HMS Porcupine (1844)

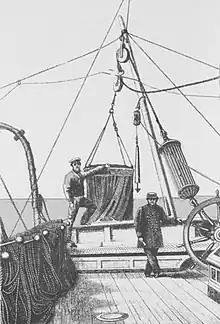
Bringing a dredge trawl back aboard HMS "Porcupine", by Sir Charles Wyville Thomson

From 1863, "Porcupine" was commanded by Edward Killwick Calver, who was in charge of the survey of the east coast of England. In 1869 she was chartered by the Royal Society to investigate the deep sea bed to the west of Ireland with the intention of looking for living organisms below 600 m depth. The azoic theory of Edward Forbes hypothesised that life could not exist below this depth due to the great pressure. The Porcupine expedition disproved this theory by bringing up animals from 3000 m. This led to the funding of the Challenger expedition to survey deep sea around the world. The Porcupine Bank, an area of seabed to the west of Ireland partly detached from the continental shelf by a failed rift event, was discovered by this expedition and is named after this ship.